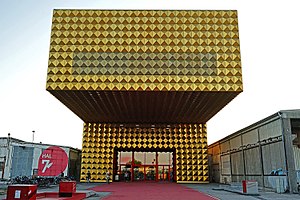
Roskilde / Galleri
Museum Ragnarock, Roskilde, Danmark - Museum for pop, rock og ungdomskultur - etableret 2016
Roskilde er en dansk by på Østsjælland ud til den sydøstlige del af Roskilde Fjord. Den er en af landets ældste byer og er hovedby for Roskilde Kommune midt mellem København, Ringsted, Holbæk og Danmarks 10. største by med 51.262 indbyggere. Byen tilhører Region Sjælland.